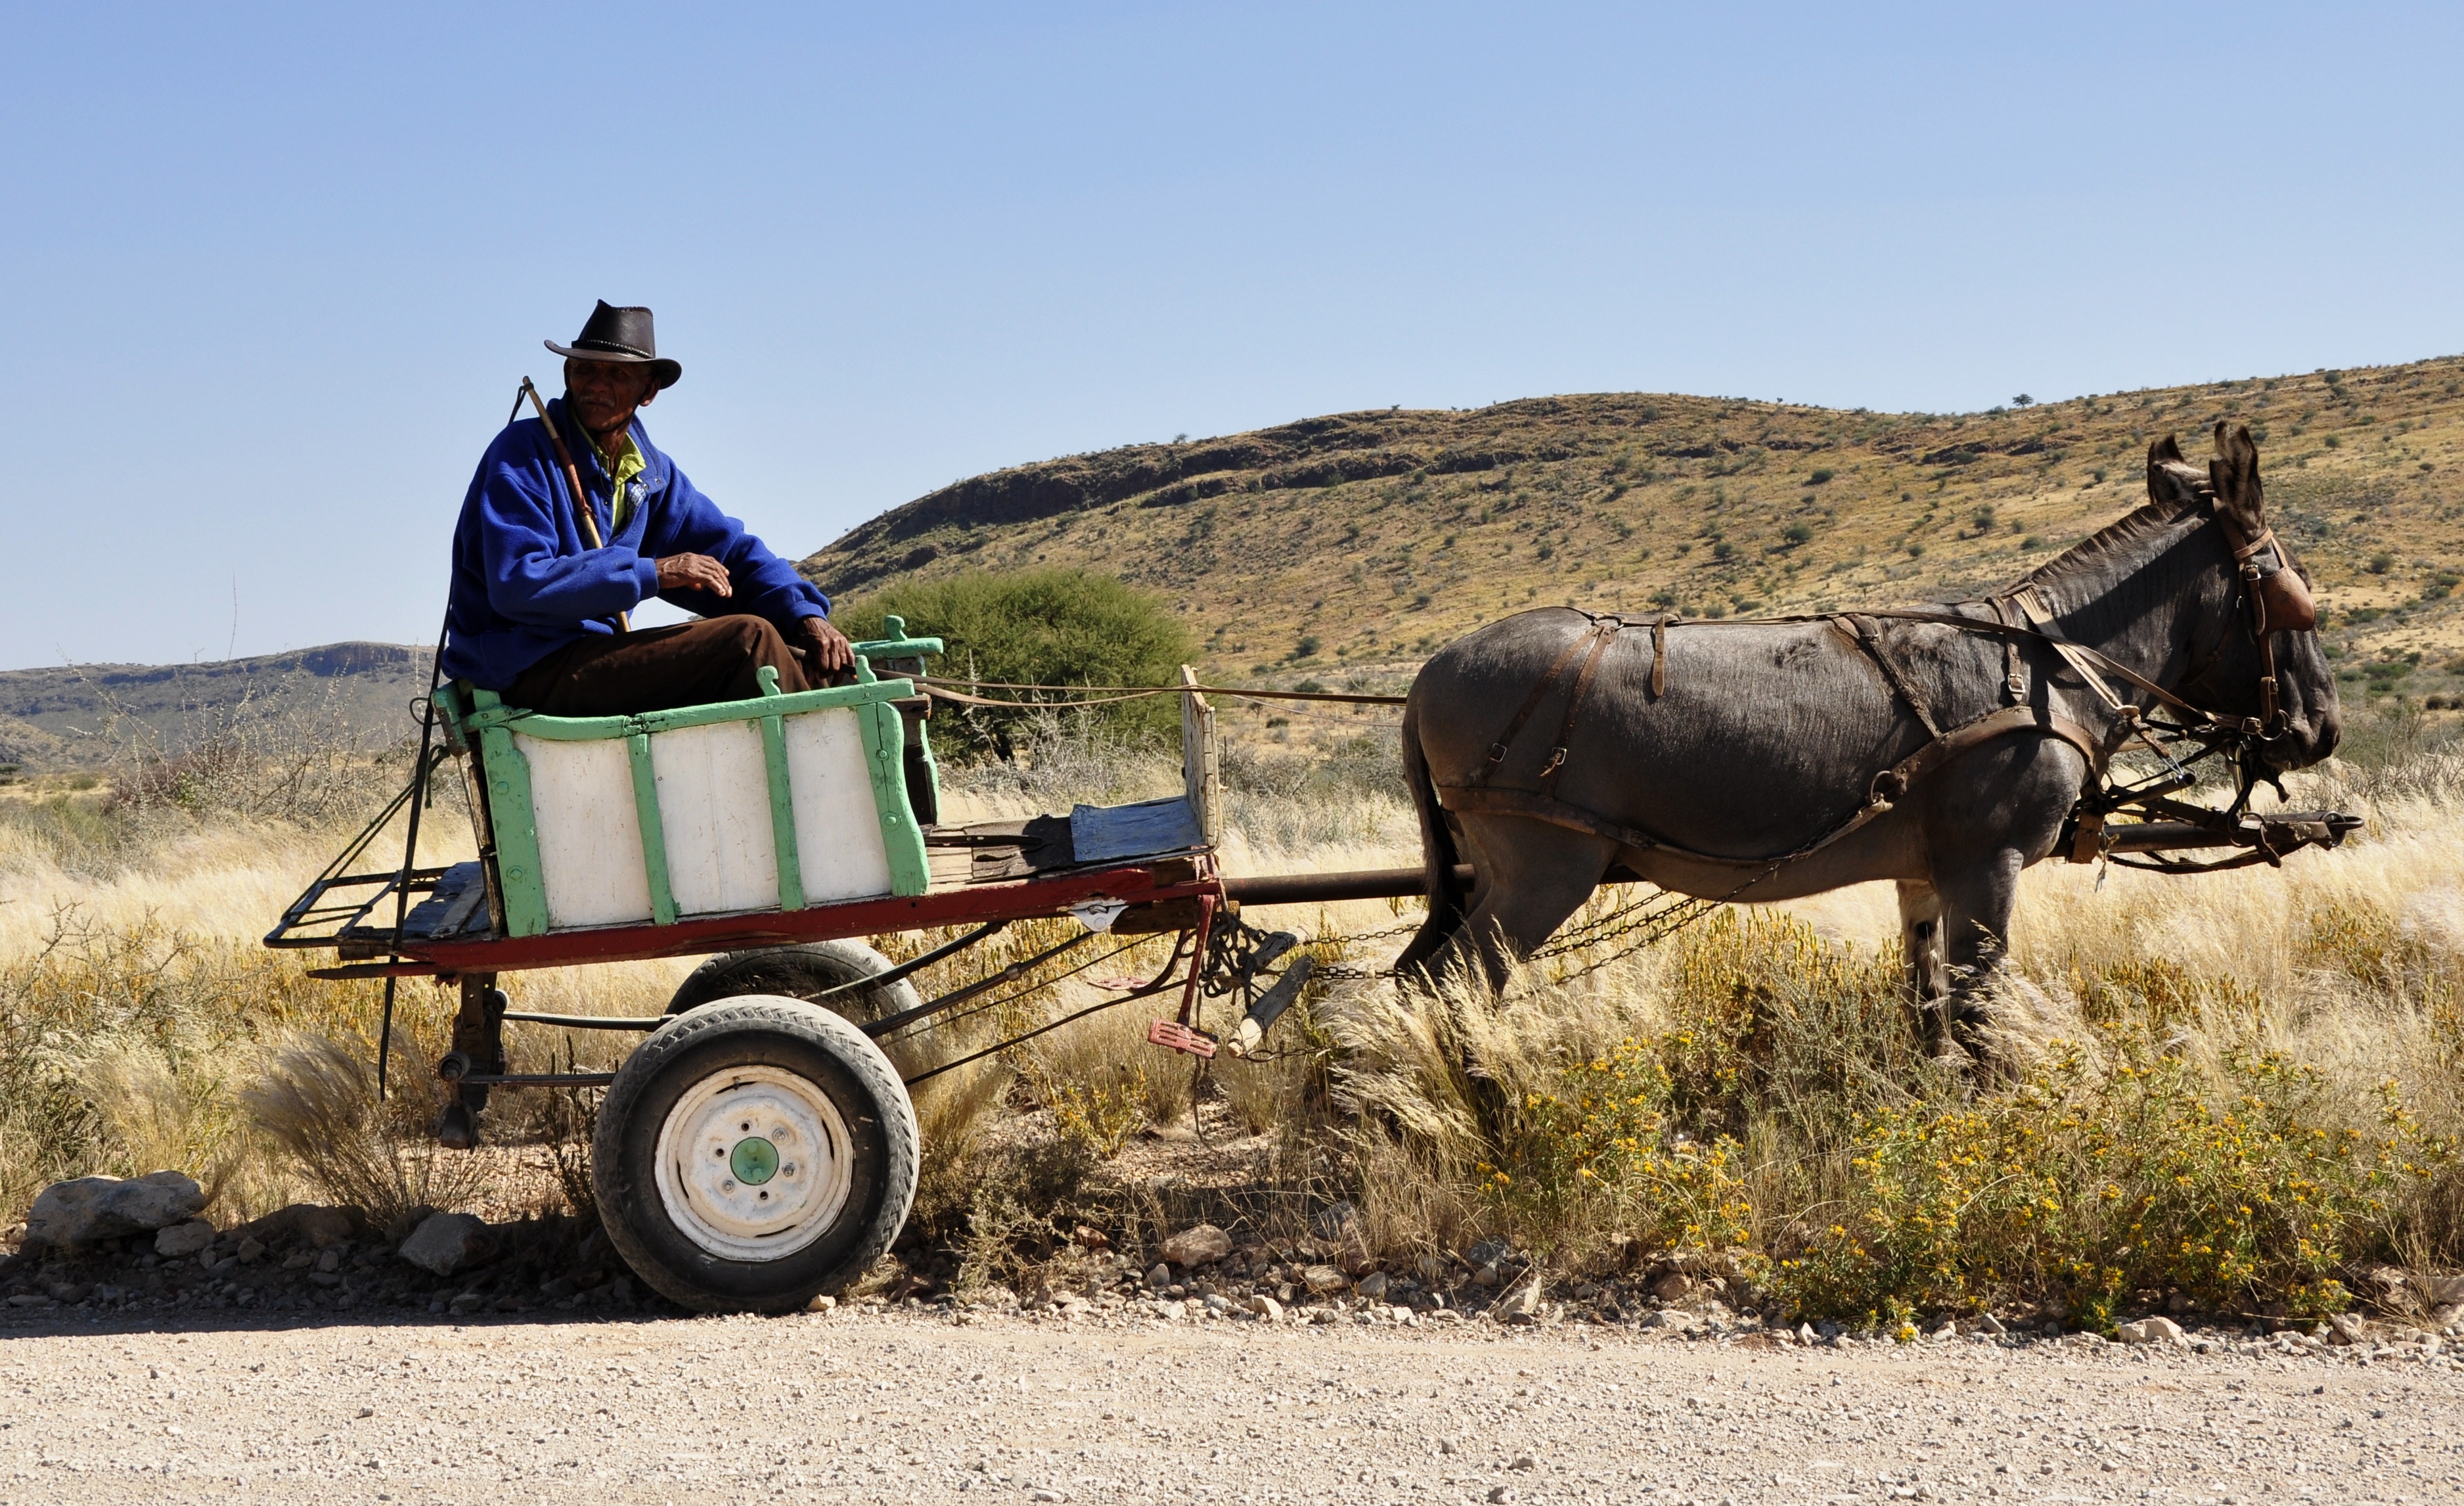
landscape, wagon, cart, vehicle, africa, agriculture, donkey, carriage, bauer, rural area, namibia, pack animal, horse like mammal, horse and buggy